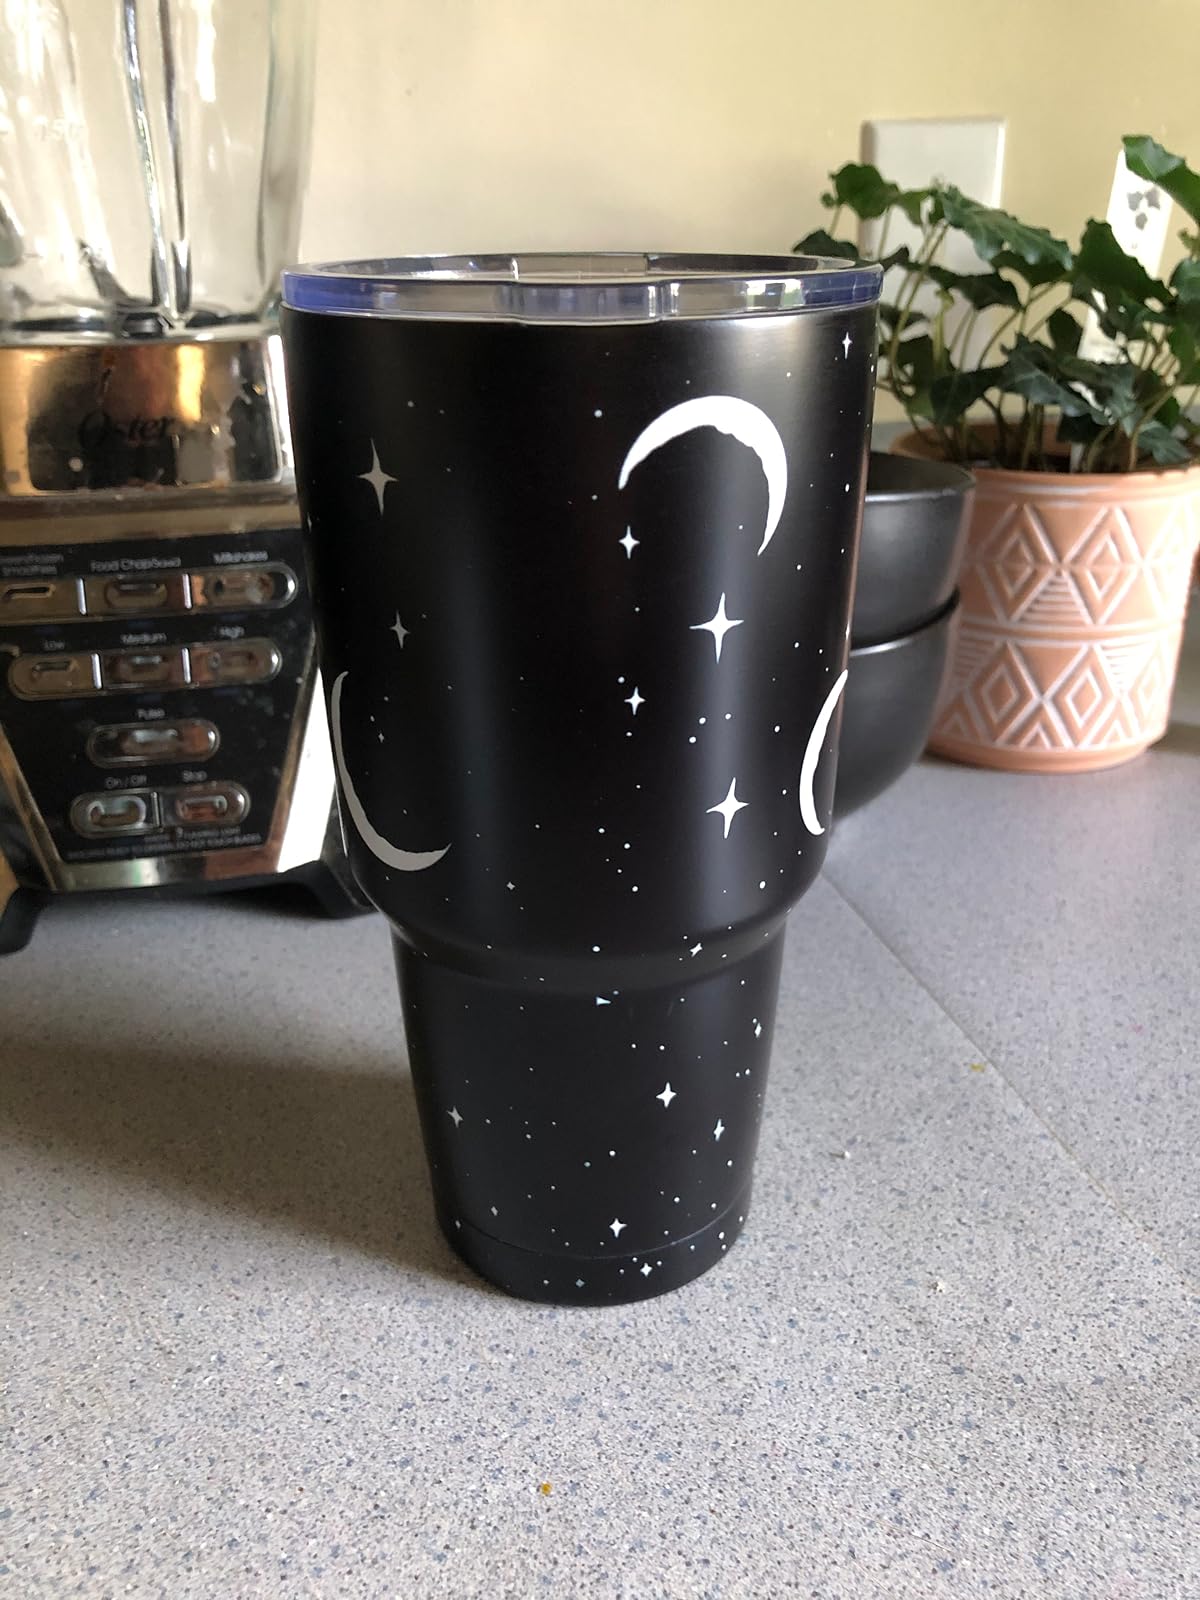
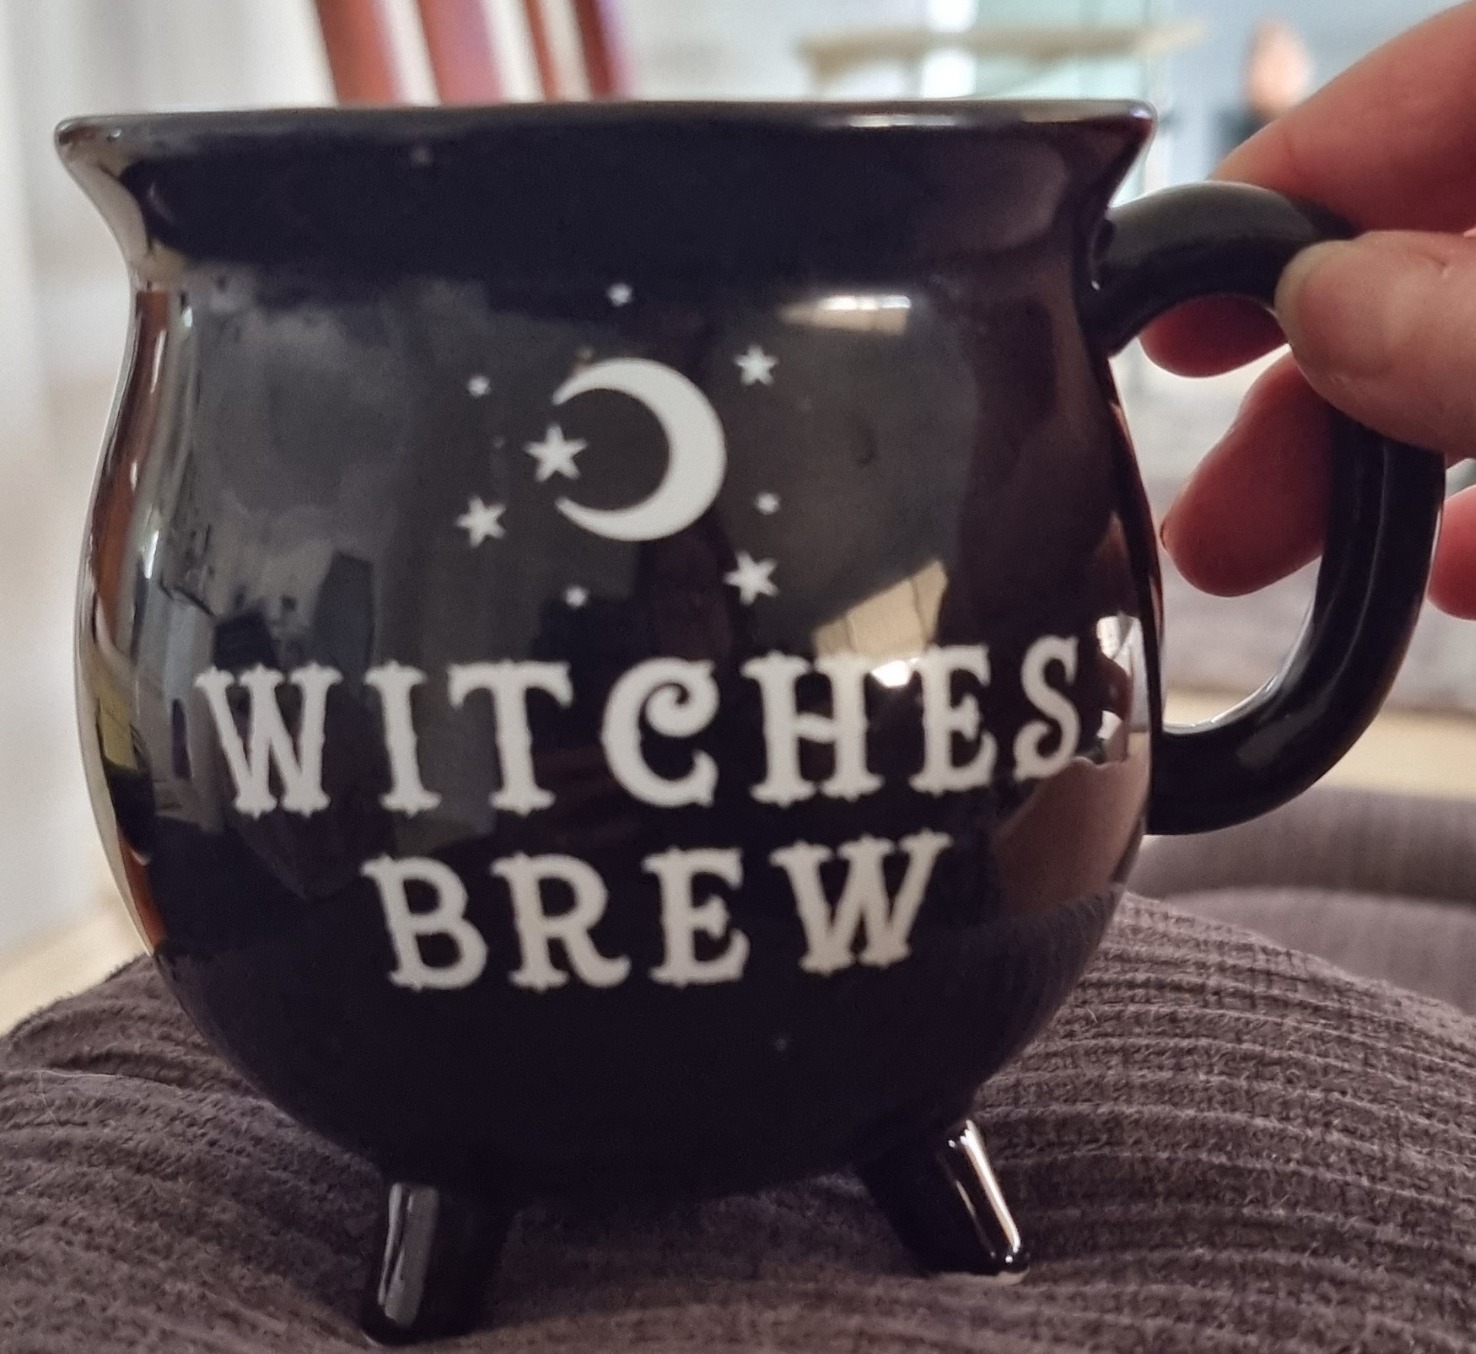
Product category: items_mug
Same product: no